Palmeral of Elche

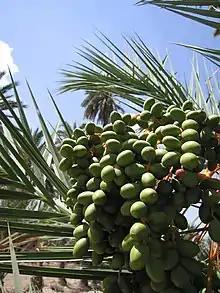
Date fruit from date palm trees within the National Artistic Garden

The National Artistic Garden encompasses the palm groves, the Ornamental Collections, ponds, sculptures, and the garden house. Some palm trees grow to a height of more than 30 metres and live up to 300 years. The famous "Imperial Palm" ("Palmera Imperial") is a 176 year old, male date palm tree ("Phoenix dactylifera") with 7 stems in the shape of a candelabra. The city Elche named the Palm after Elisabeth (Sissi), the Empress consort of Franz Joseph, who visited the plantation in 1894 by Chaplain Castaño. The Ornamental Collection contains palm trees from 70 different species, chiefly date palm trees ("Phoenix dactylifera"), as well as olive trees and citrus trees.